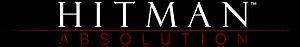
Logo de Hitman Absolution
Hitman: Absolution est un jeu vidéo d'infiltration en vue à la troisième personne développé par IO Interactive et édité par Square Enix sur PlayStation 3, Xbox 360 et Windows en novembre 2012.